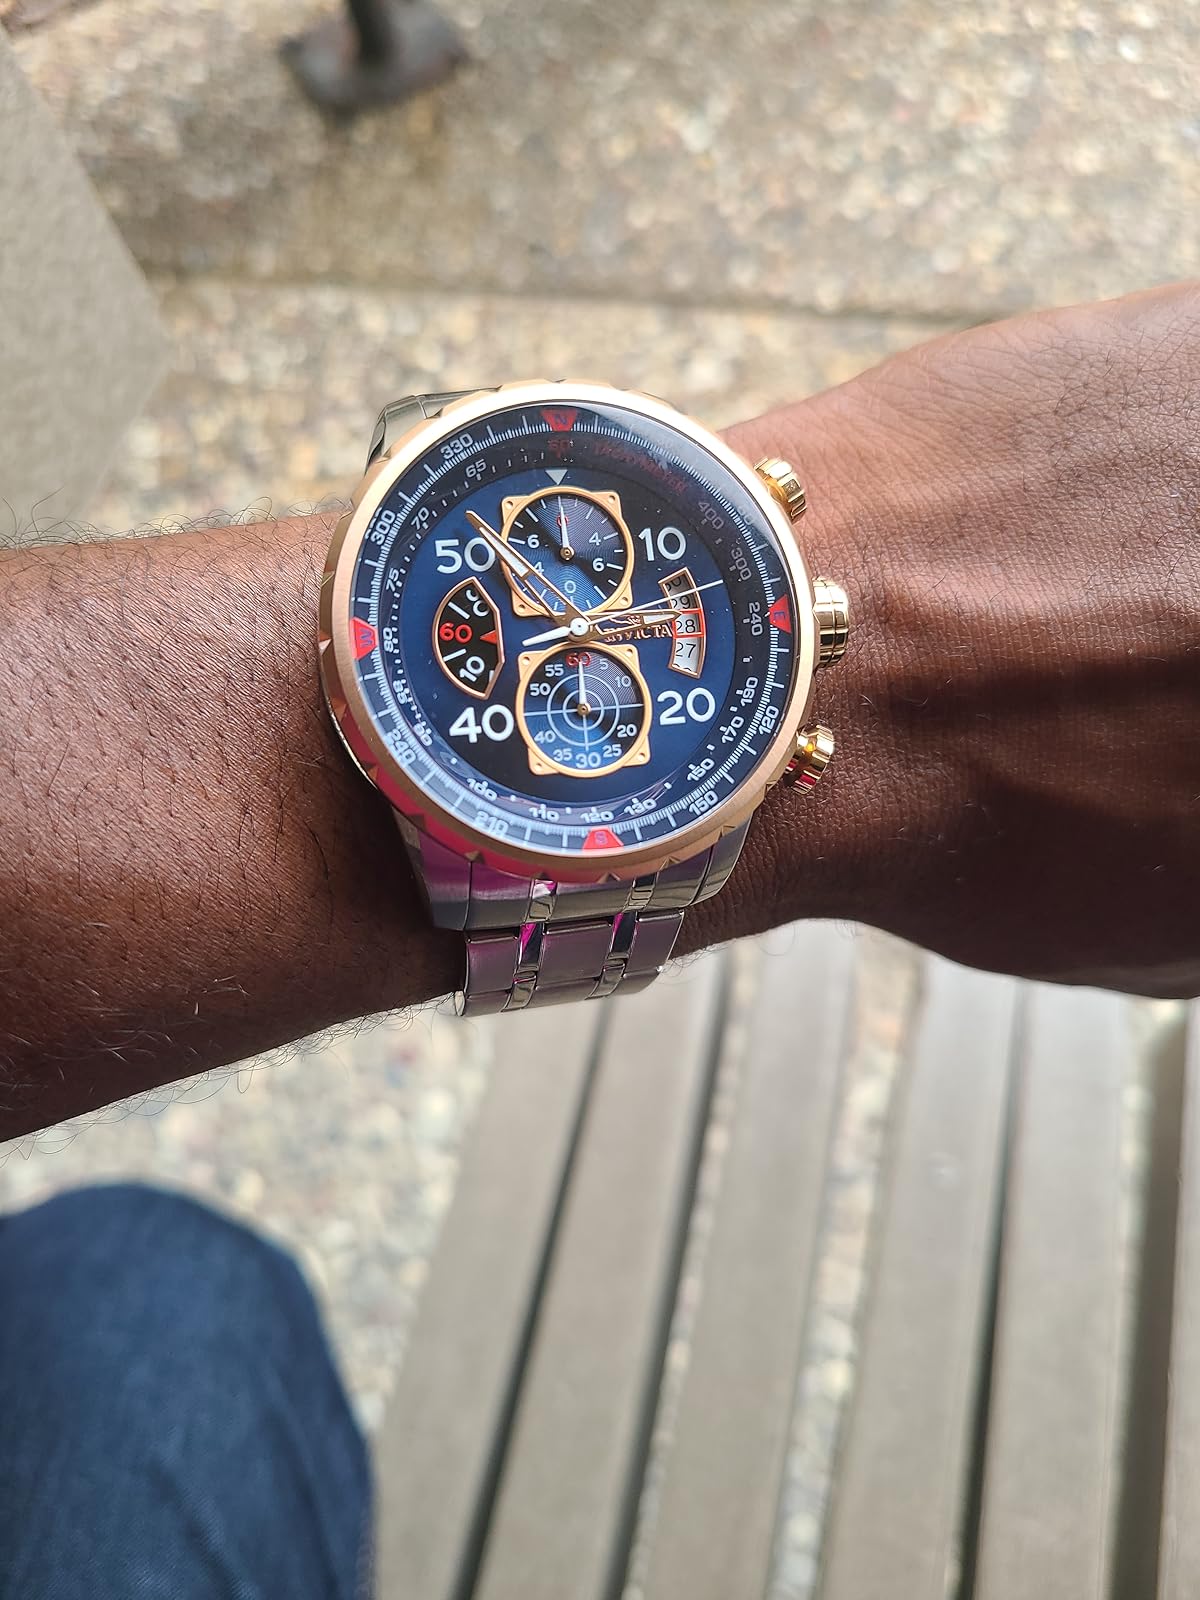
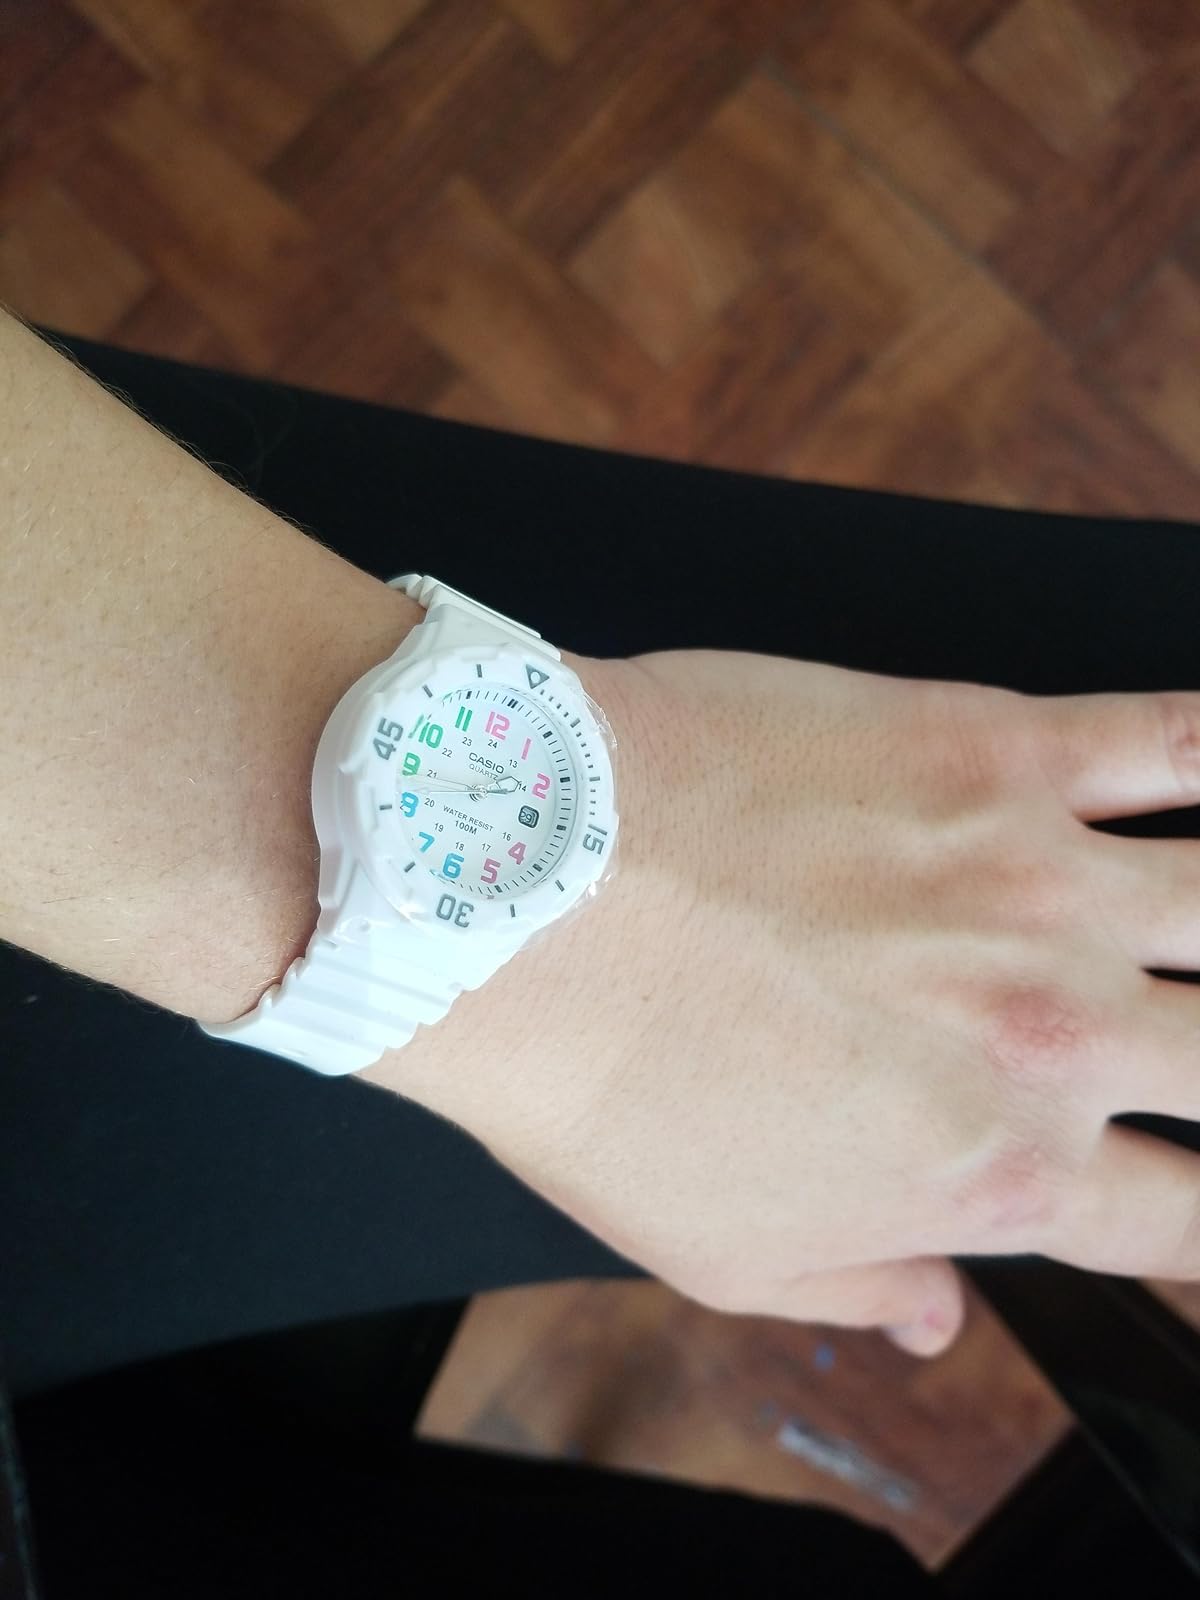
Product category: accessories_watch
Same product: no